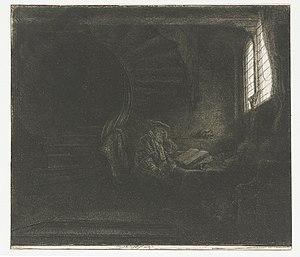
Le Philosophe en méditation est un tableau conservé au musée du Louvre peint par le maître néerlandais Rembrandt et datant de 1632.